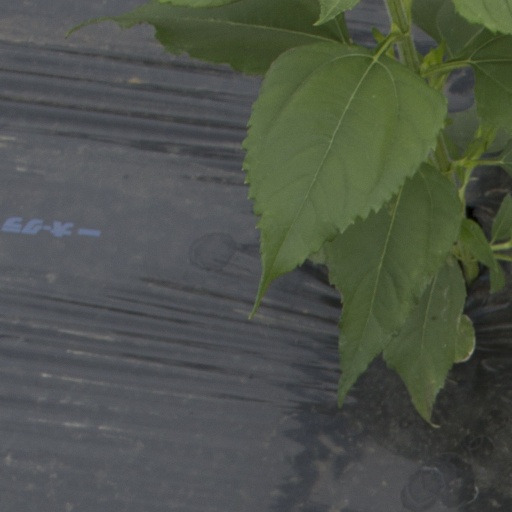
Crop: Jerusalem artichoke